PHotoEspaña

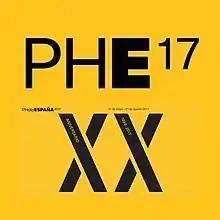
PHotoEspaña 2017 poster

PHotoEspaña, the International Festival of Photography and Visual Arts of Madrid, is a Spanish photography festival based in Madrid, founded in 1998. It is supported by private companies and public institutions, and its program presents work by Spanish and international photographers. The festival includes an awards programme with several categories.